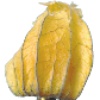
Label: Physalis with Husk 1